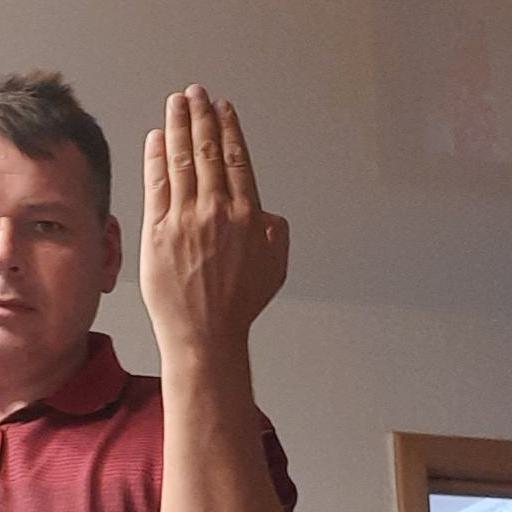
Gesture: stop_inverted